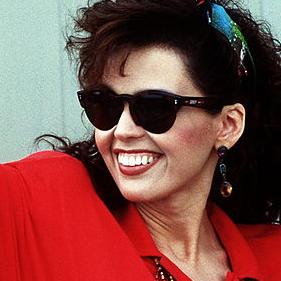
Age: 30